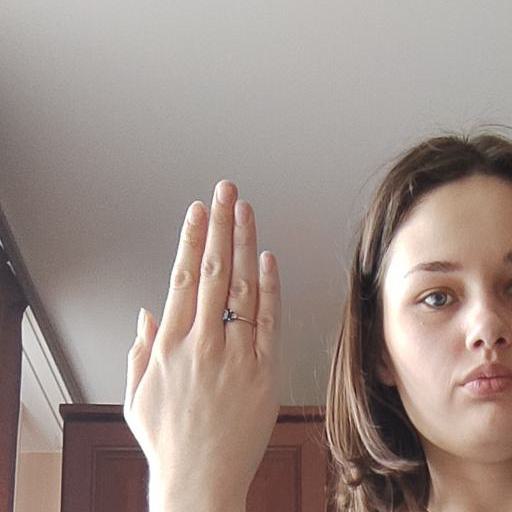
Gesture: stop_inverted